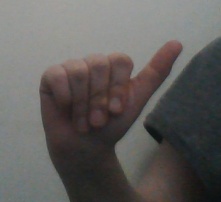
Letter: dhad